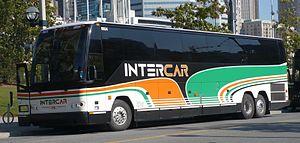
Intercar est une compagnie de transport québécoise fondée par Georges Gilbert en 1959.